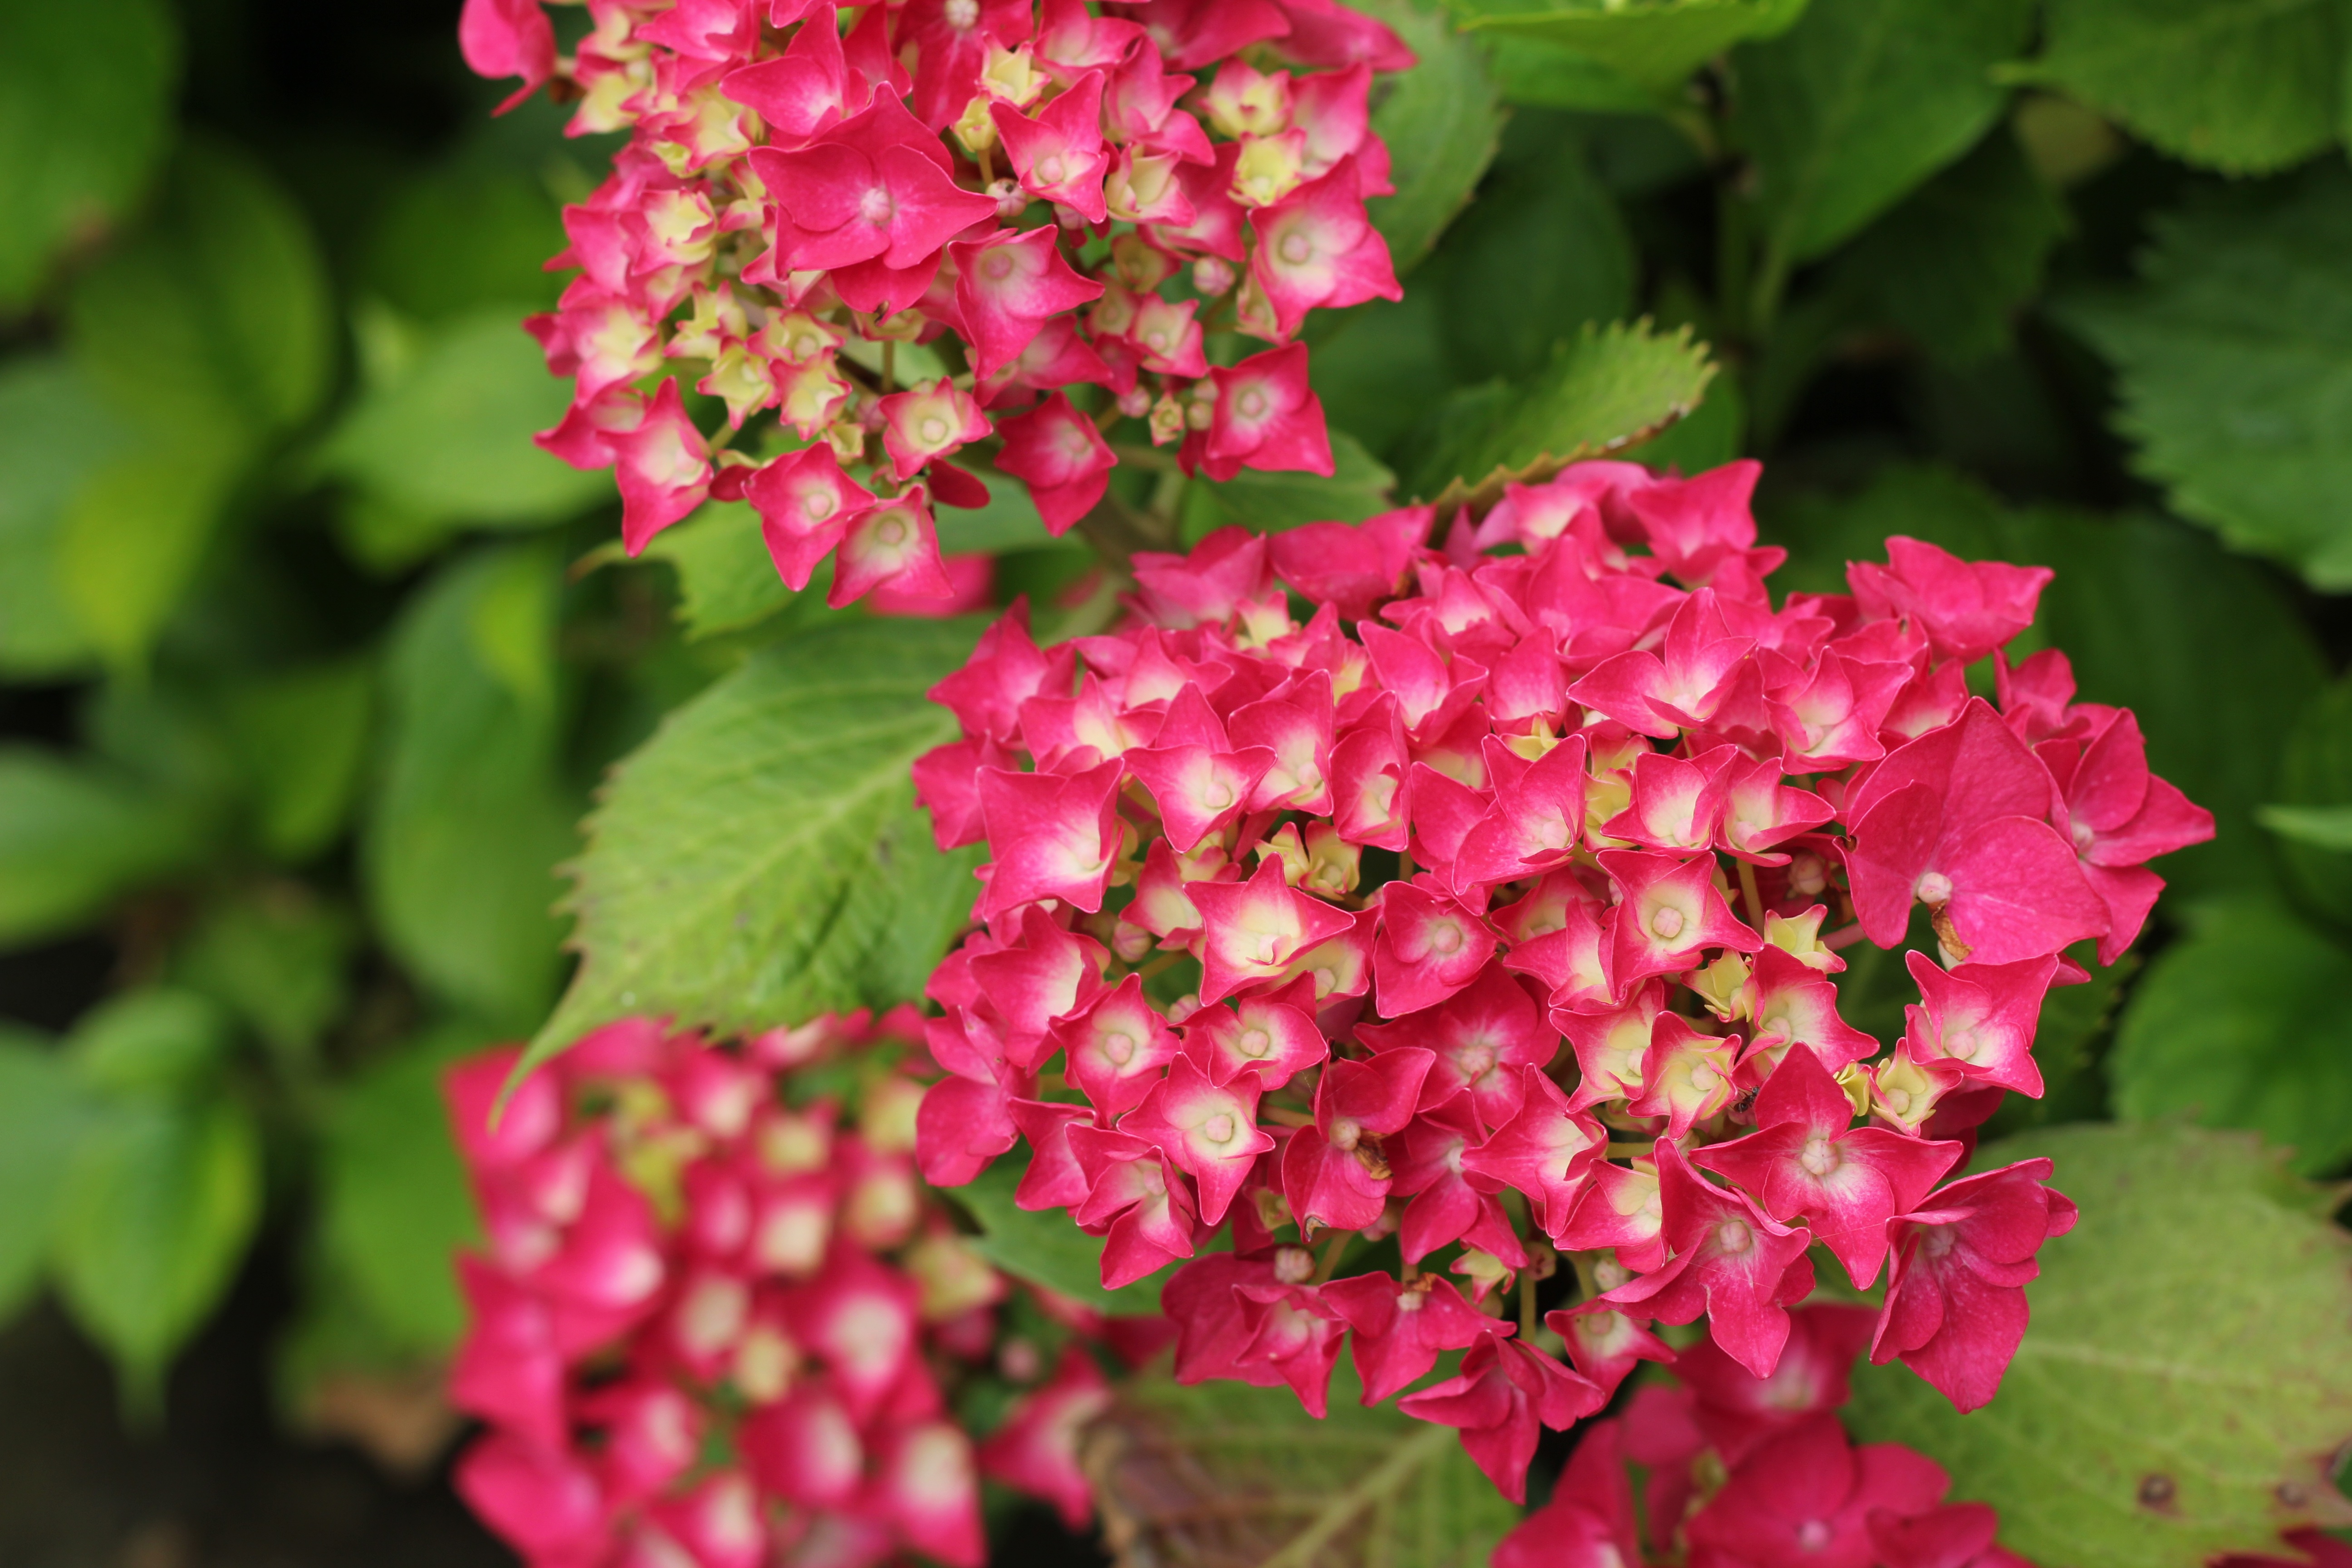
nature, blossom, plant, flower, petal, bloom, botany, flora, hydrangea, flowers, wild flowers, roses, shrub, strauss, flowering plant, hydrangeaceae, cornales, annual plant, land plant, hydrangea serrata